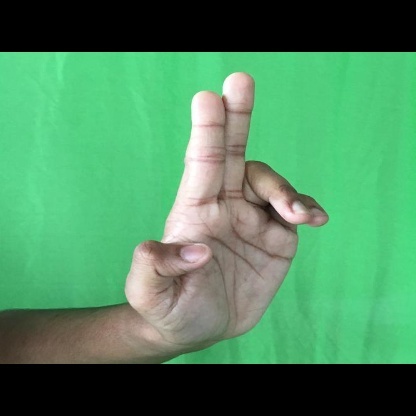
Mudra: Ardhapathaka